Margaret Oakley Dayhoff

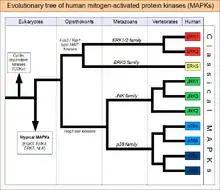
An example of a computer generated phylogeny for MAPK

In 1966, Dayhoff pioneered the use of computers in comparing protein sequences and reconstructing their evolutionary histories from sequence alignments. To perform this work, she created the single-letter amino acid code to minimize the data file size for each sequence. This work, co-authored with Richard Eck, was the first application of computers to infer phylogenies from molecular sequences. It was the first reconstruction of a phylogeny (evolutionary tree) by computers from molecular sequences using a maximum parsimony method. In later years, she applied these methods to study a number of molecular relationships, such as the catalytic chain and bovine cyclic AMP-dependent protein kinase and the src gene product of Rous avian and Moloney murine sarcoma viruses; antithrombin-III, alpha-antitrypsin, and ovalbumin; epidermal growth factor and the light chain of coagulation factor X; and apolipoproteins A-I, A-II, C-I and C-III.